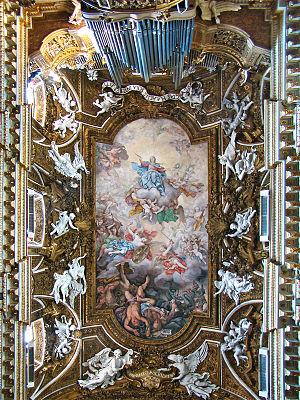
Église Santa Maria della Vittoria, Rome, Latium, Italie. Voûte au-dessus de la nef, ornée d'une fresque représentant le Triomphe de la Vierge sur les hérésies, une œuvre des frères Giuseppe et Andrea Orazi (fin XVIIè, début XVIIIè siècles).